Sara Telek

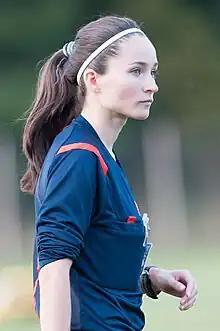

Sara Telek (born 8 August 1988) is an Austrian football referee. Telek been a referee of the Women Frauen-Bundesliga since 2013. She was selected to become a referee at UEFA Women's Euro 2022.